Abd Allah al-Mahdi Billah

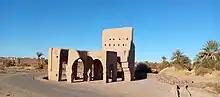
Remains of the northern gate of Sijilmasa

An oasis town in modern eastern Morocco, Sijilmasa was the terminus of several trans-Sahara trade routes, and far from the reach of the Aghlabid emirs. Indeed, its Midrarid ruler, al-Yasa ibn Midrar, like most Berbers, espoused Kharijism, making them foes of the Abbasid caliphs. Posing once again as a wealthy merchant, Sa'id bought a nice residence in the city, and was slowly joined by the rest of his household over the following months. There he remained for the next four years, continuing his mercantile activities which apparently brought him additional wealth, all the while remaining in contact with Abu Abdallah al-Shi'i, who now embarked on the conquest of Ifriqiya. His identity did not remain a secret for too long: the Aghlabid emir, Ziyadat Allah III, informed the Midrarid emir of the true nature of the merchant from the east, but, aided by rich gifts from Sa'id, the emir of Sijilmasa saw no reason to do anything about it. Already before the conquest of the Aghabid emirate was complete, Abu Abdallah sent a troop of Kutama to escort Sa'id to Ifriqiya, but they were waylaid by the Rustamid emir of Tahert and had to turn back.